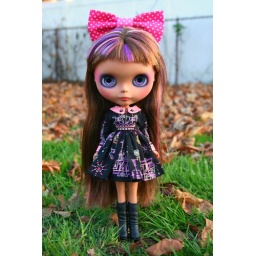
wearing a house of pinku dress, squeaky monkey hair bow, boots stolen from a spice girls doll... rashida by happibug